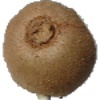
Label: Kiwi 1